Anastasia Vyaltseva

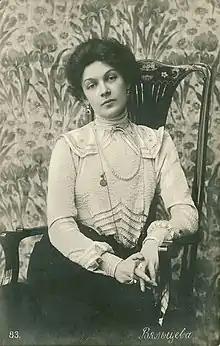
A.D. Vyaltseva in the 1900s

Anastasia Dmitrievna Vyaltseva (1871-1913) was a rather renowned Russian mezzo-soprano, specializing in Gypsy art songs. Enjoying the cult following and supported by the popular press (which called her The Incomparable, Nesravnennaya), she toured regularly and was engaged in numerous operettas (Saffi in "The Gypsy Baron" by Johann Strauss, Perichole in "La Perichole" and Helene in Offenbach's "La belle Helene"), as well as operas, appearing in the Mariyinsky Theatre, as Carmen ("Carmen" by Georges Bizet), Amneris ("Aida" by Giuseppe Verdi, Dalila ("Samson and Delilah" by Camille Saint-Saëns). The biggest star of the Russian popular music scene of the 1900s, Vyaltseva had more than 300 songs to her repertoire, one of the best loved being "I Fall In and Out of Love at Will".